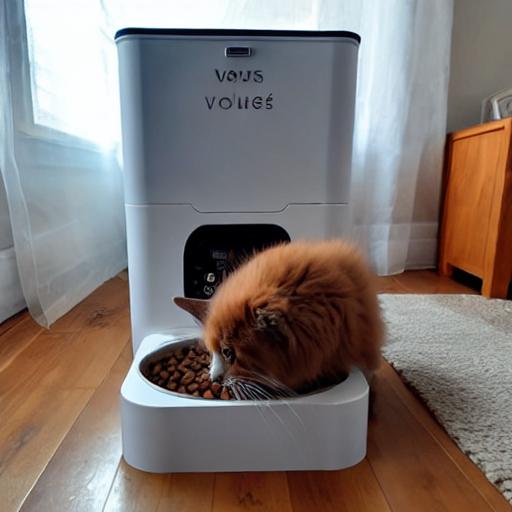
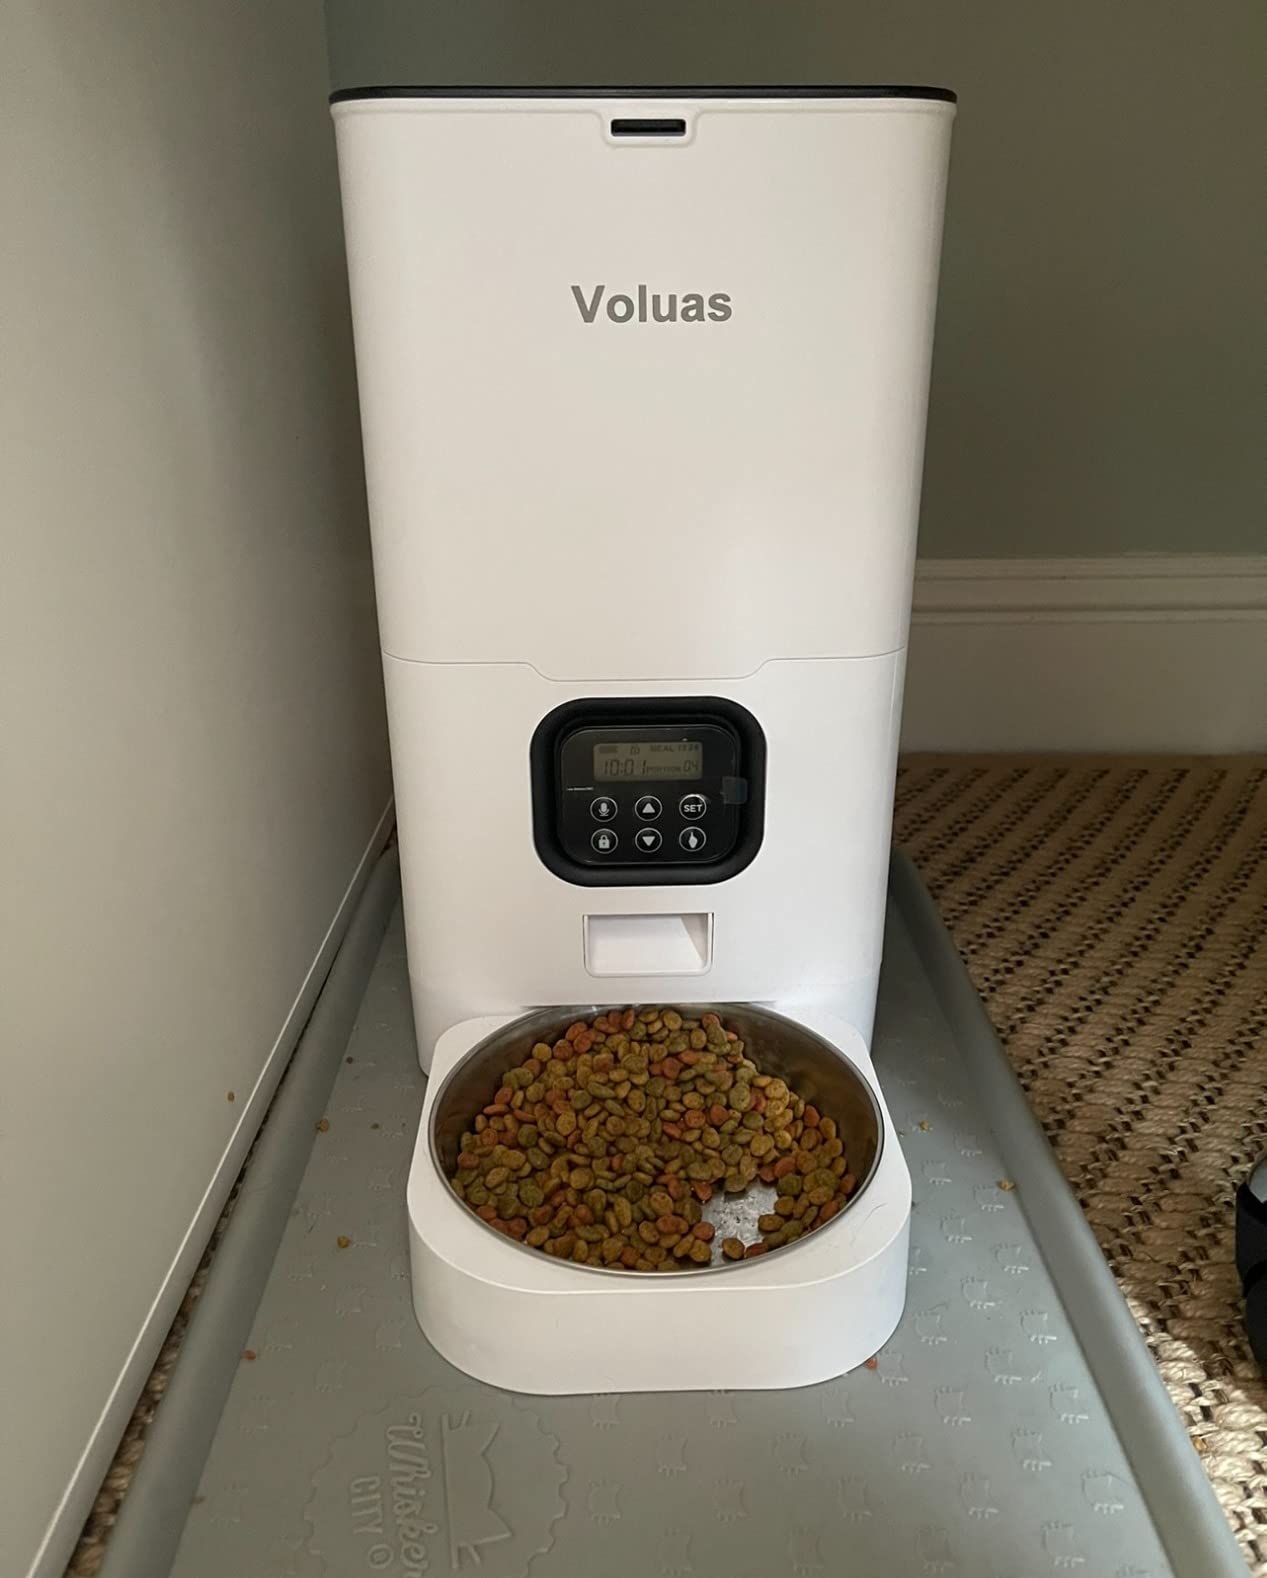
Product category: items_feeder
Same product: no